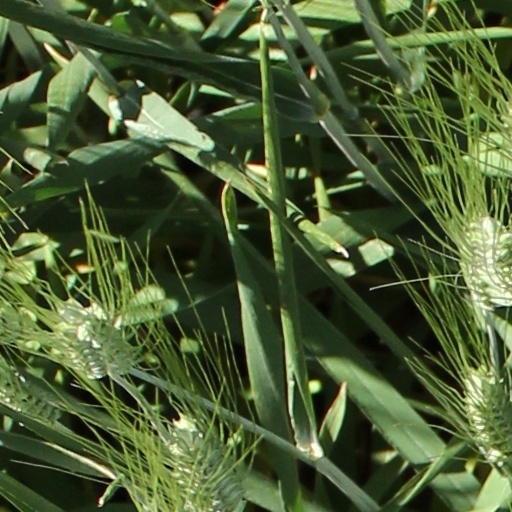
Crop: wheat